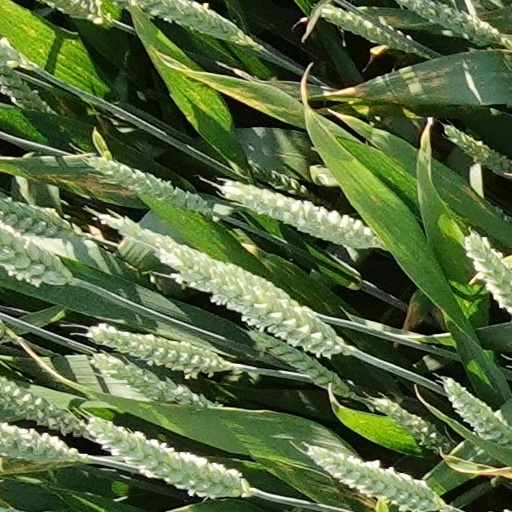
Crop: wheat